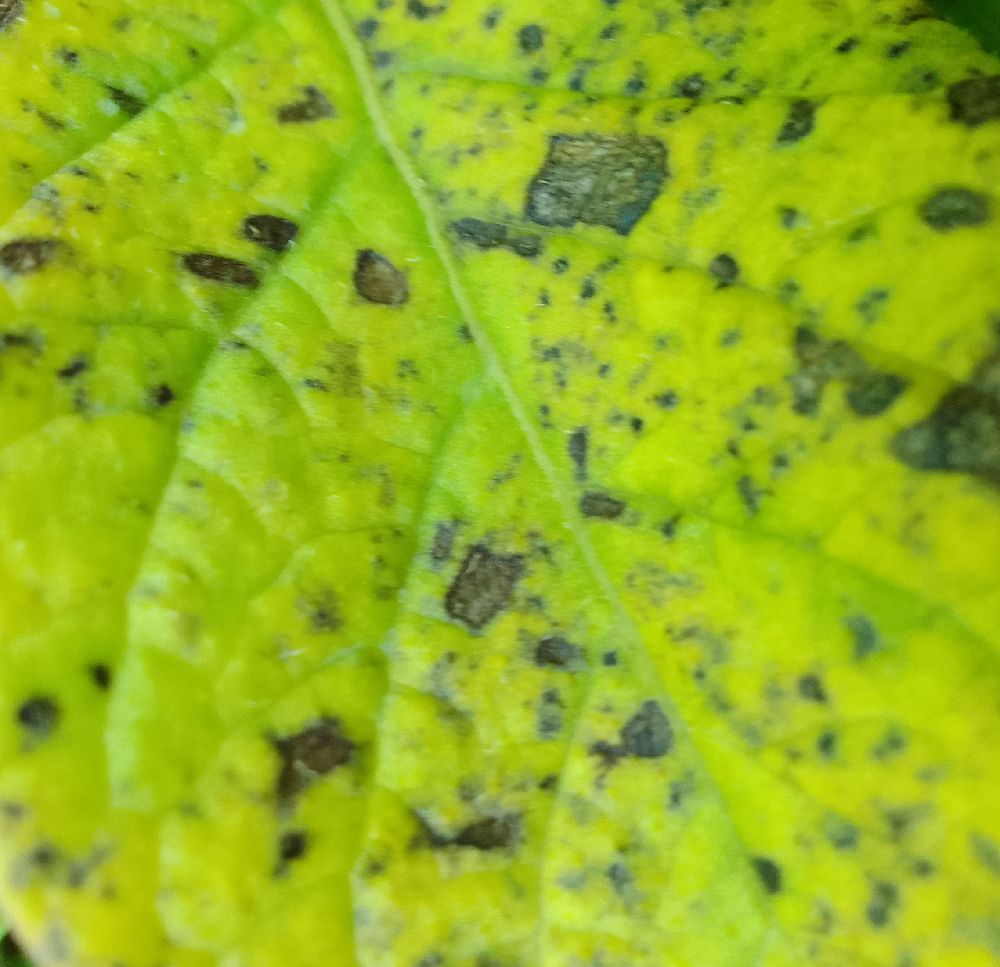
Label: Early blight